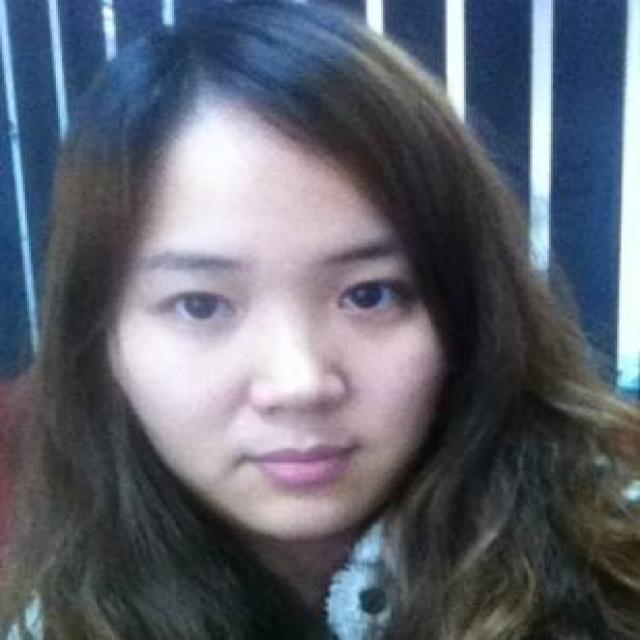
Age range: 21-44